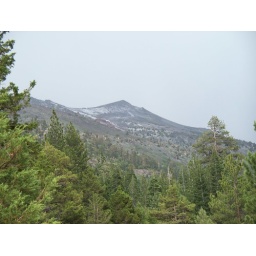
Looking up at towards Leavitt peak area, the white stuff near the top of the mountain is hail